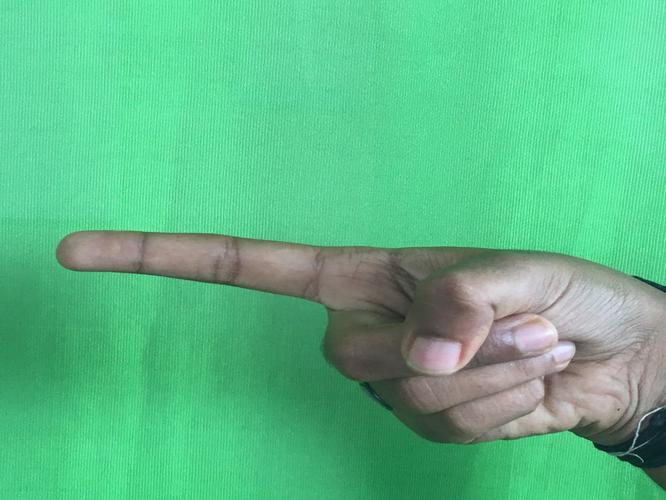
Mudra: Suchi
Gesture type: single_hand